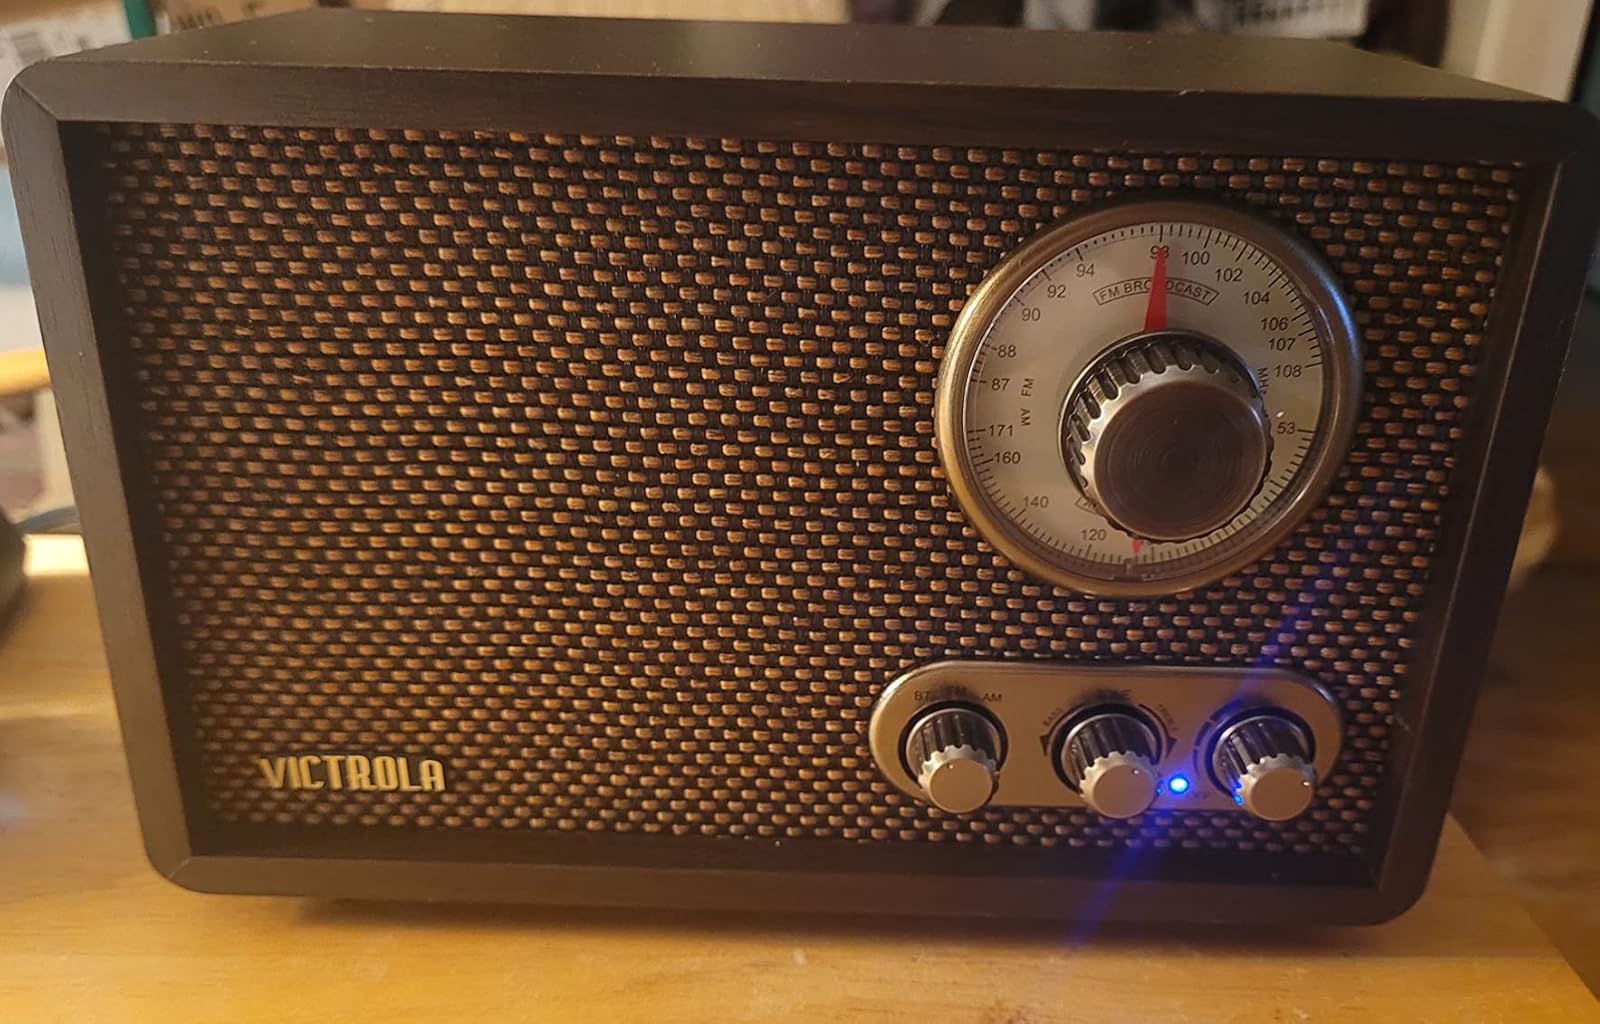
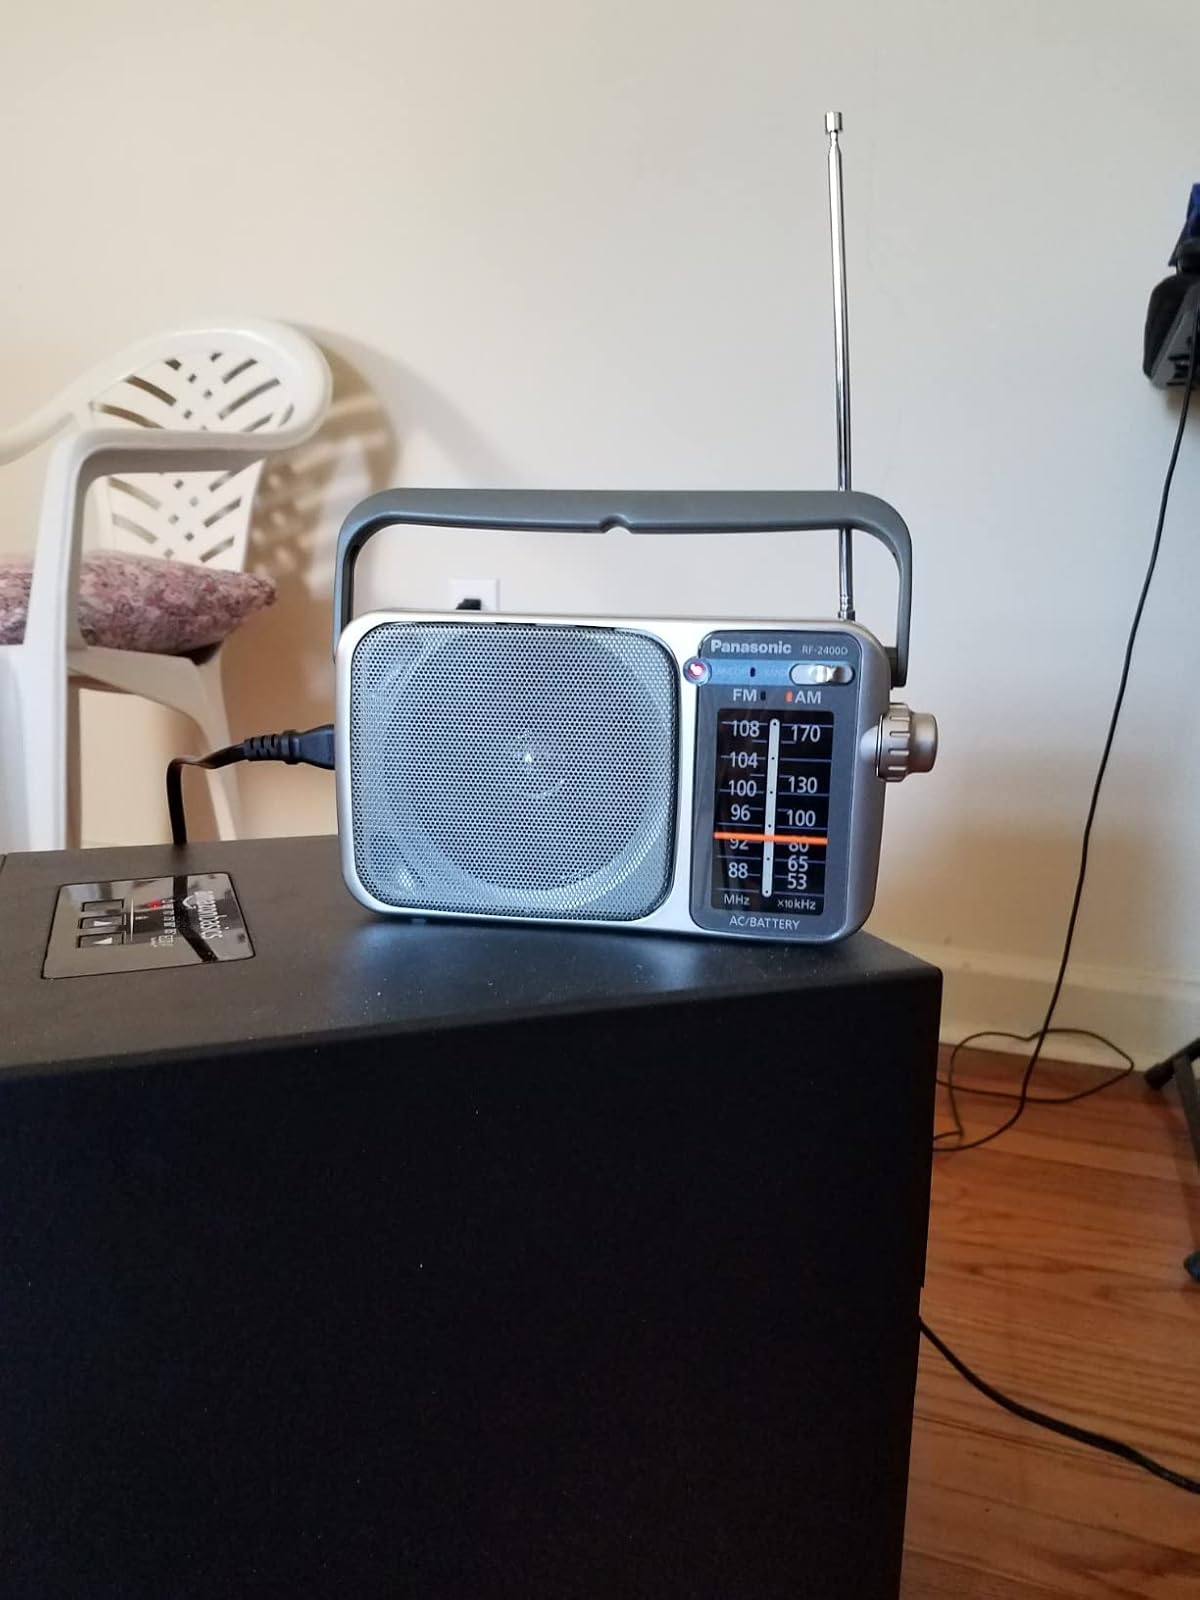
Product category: radio
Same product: no